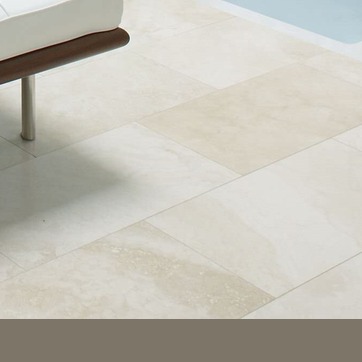
Material: tile